1982 Australian Touring Car Championship

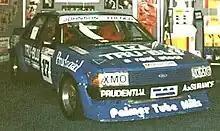
Dick Johnson won the championship driving a Ford XD Falcon

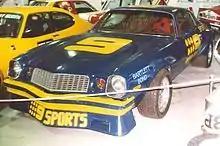
Kevin Bartlett placed equal third driving a Chevrolet Camaro Z28

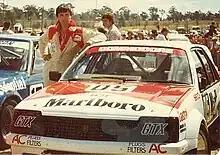
Peter Brock placed equal fifth driving a Holden VH Commodore SS and a Holden VC Commodore (pictured)

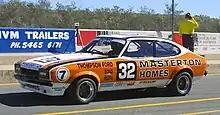
Colin Bond placed equal 17th driving a Ford Capri

The championship was contested over an eight-round series. The Sandown round was contested over two parts and all other rounds were contested as single races.